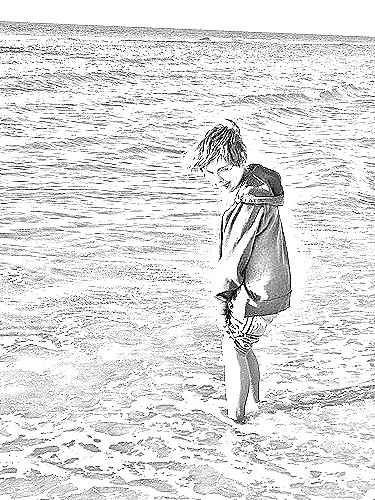
Portrait style: Sketch Portrait